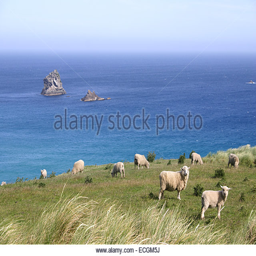
sheep graze on pasture on the cliff